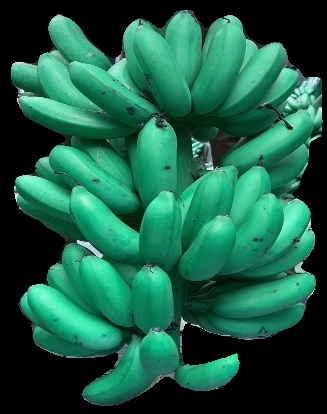
Variety: rasbale
Grade: grade1